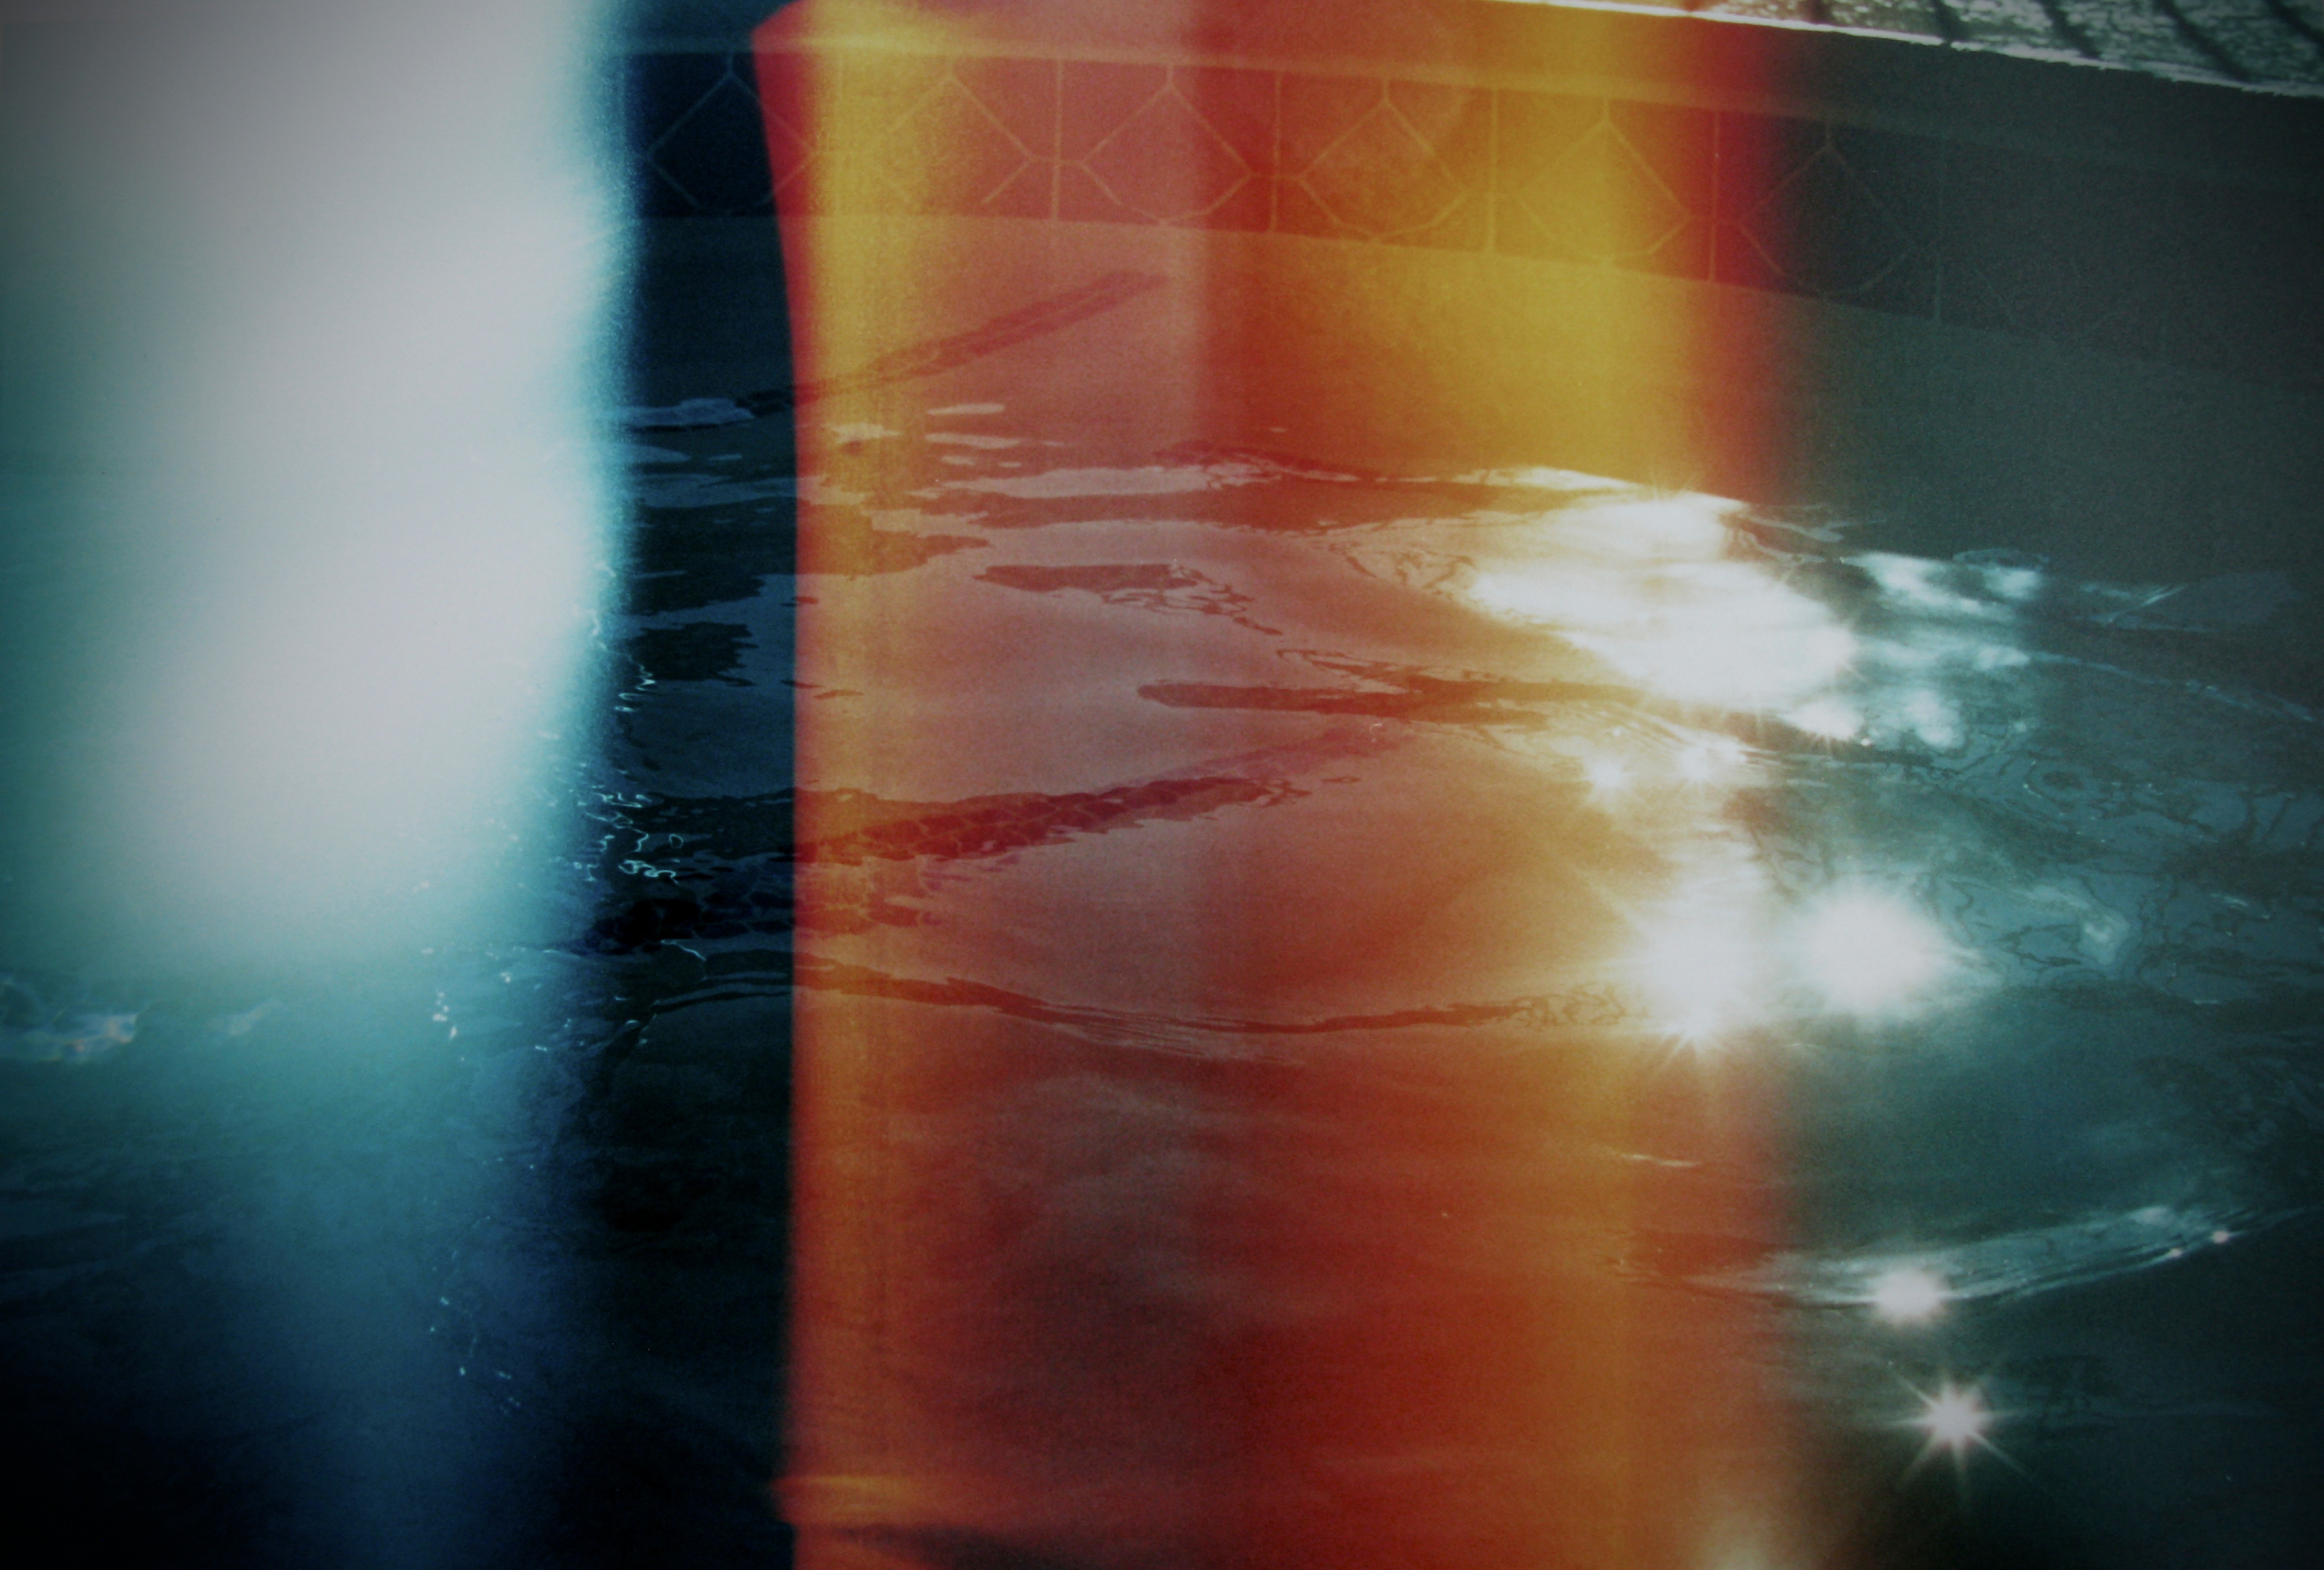
light, sunlight, atmosphere, reflection, red, color, blue, painting, shape, macro photography, atmosphere of earth, computer wallpaper